William Street, Brisbane

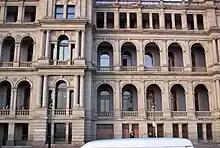

One of the most notable buildings on William Street is the Treasury Building which now houses the Conrad Treasury Casino. This building was built in three stages, with the William Street section being constructed first.